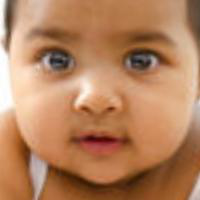
Age group: age 01-10